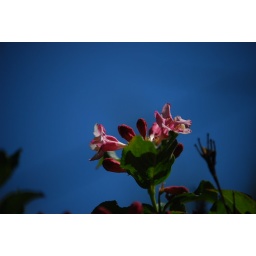
flower in the sky